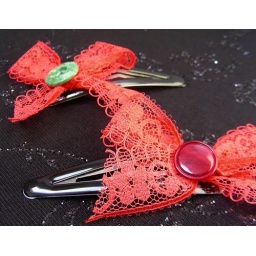
Two black hairclips made from vintage cherry red lace ribbon and finished with green and red buttons. Made by Robin.